Succès de scandale

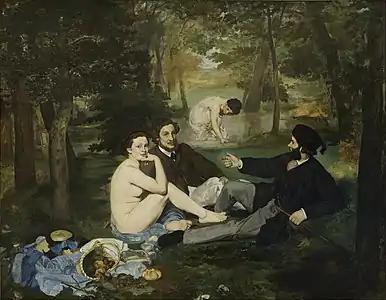
"Luncheon on the Grass" was one of the first in a series of Parisian "succès de scandale".

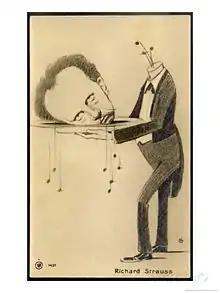
Richard Strauss's head on a silver platter satirizes the decapitation of John the Baptist in his operatic version of Wilde's "Salome"

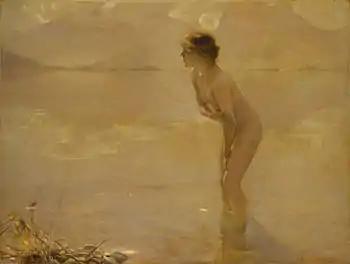
Not a commercial success in Europe, Paul Chabas's "September Morn" ended up in the permanent collection of the New York Metropolitan Museum of Art, after scandalising Anthony Comstock and his New York Society for the Suppression of Vice.

Succès de scandale (French for "success from scandal") is a term for any artistic work whose success is attributed, in whole or in part, to public controversy surrounding the work. In some cases the controversy causes audiences to seek out the work for its titillating content, while in others it simply heightens public curiosity. This concept is echoed by the phrase "there is no such thing as bad publicity".